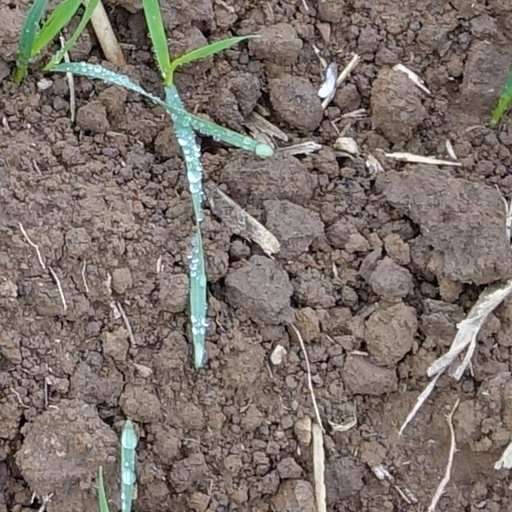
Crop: wheat